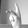
ASL letter: K